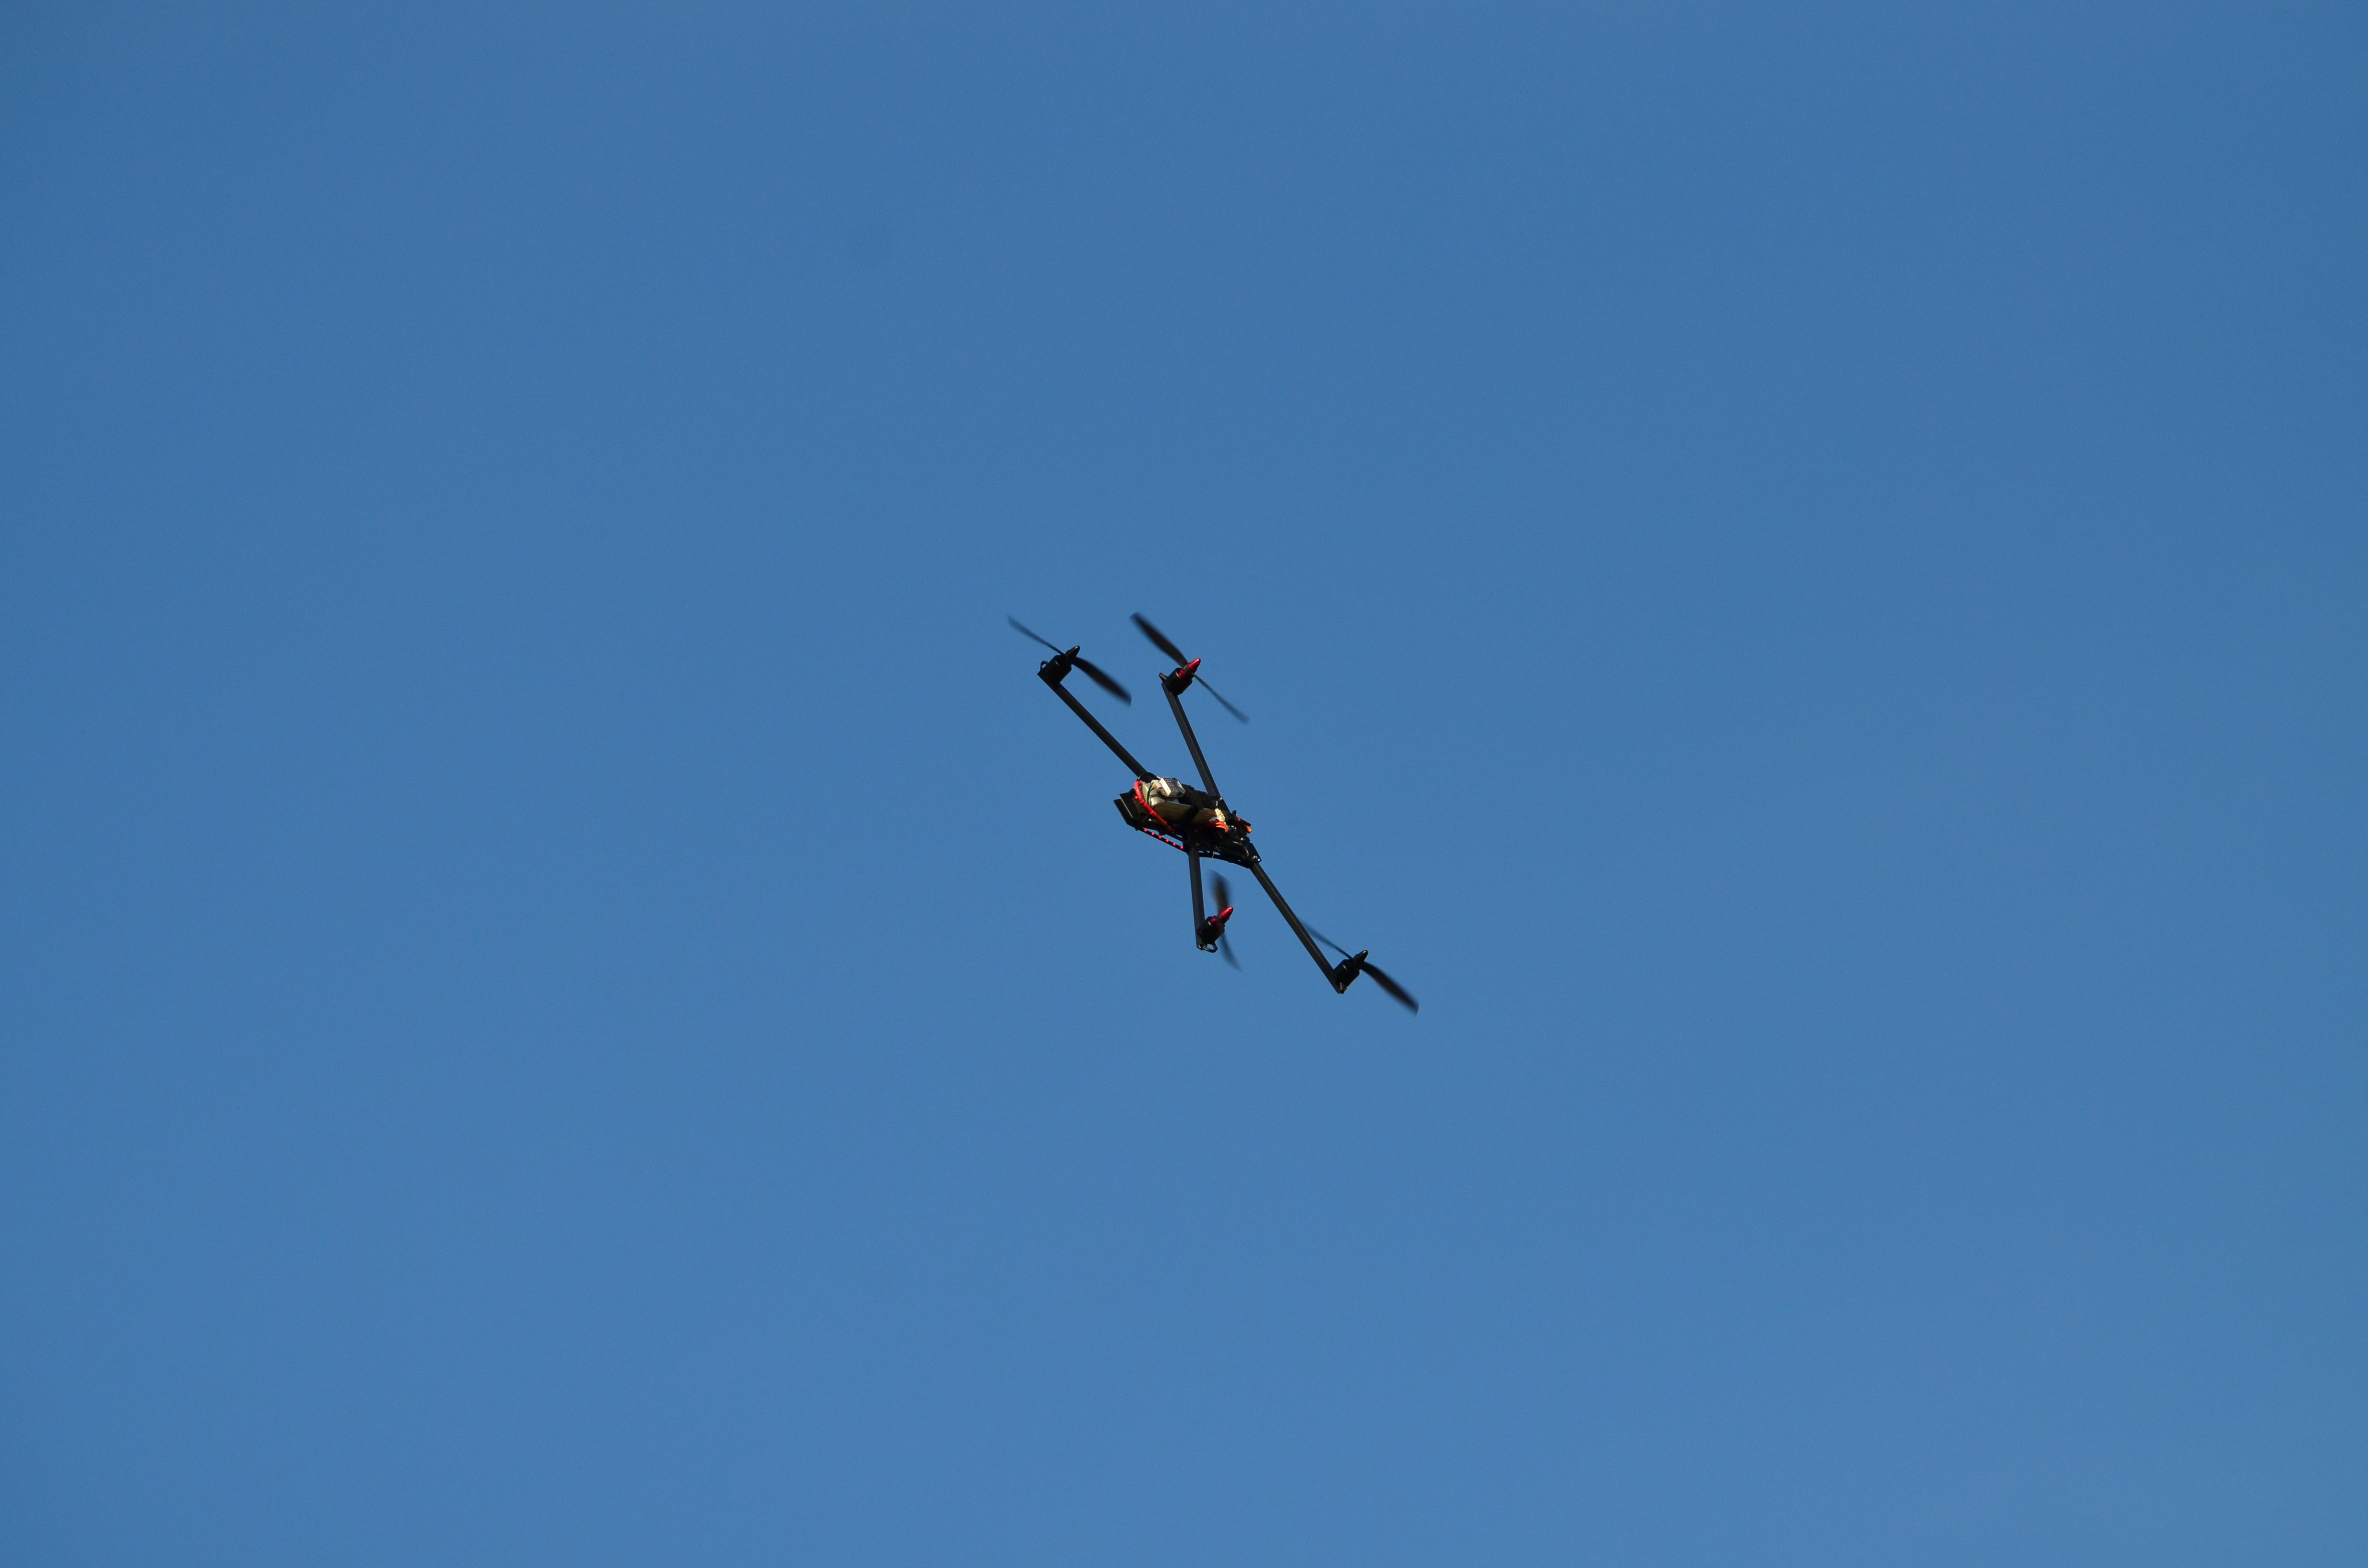
wing, sky, aircraft, vehicle, aviation, flight, helicopter, drone, flying object, air show, aerobatics, atmosphere of earth, warthox, fquad, flyduino, x 2208, naze32